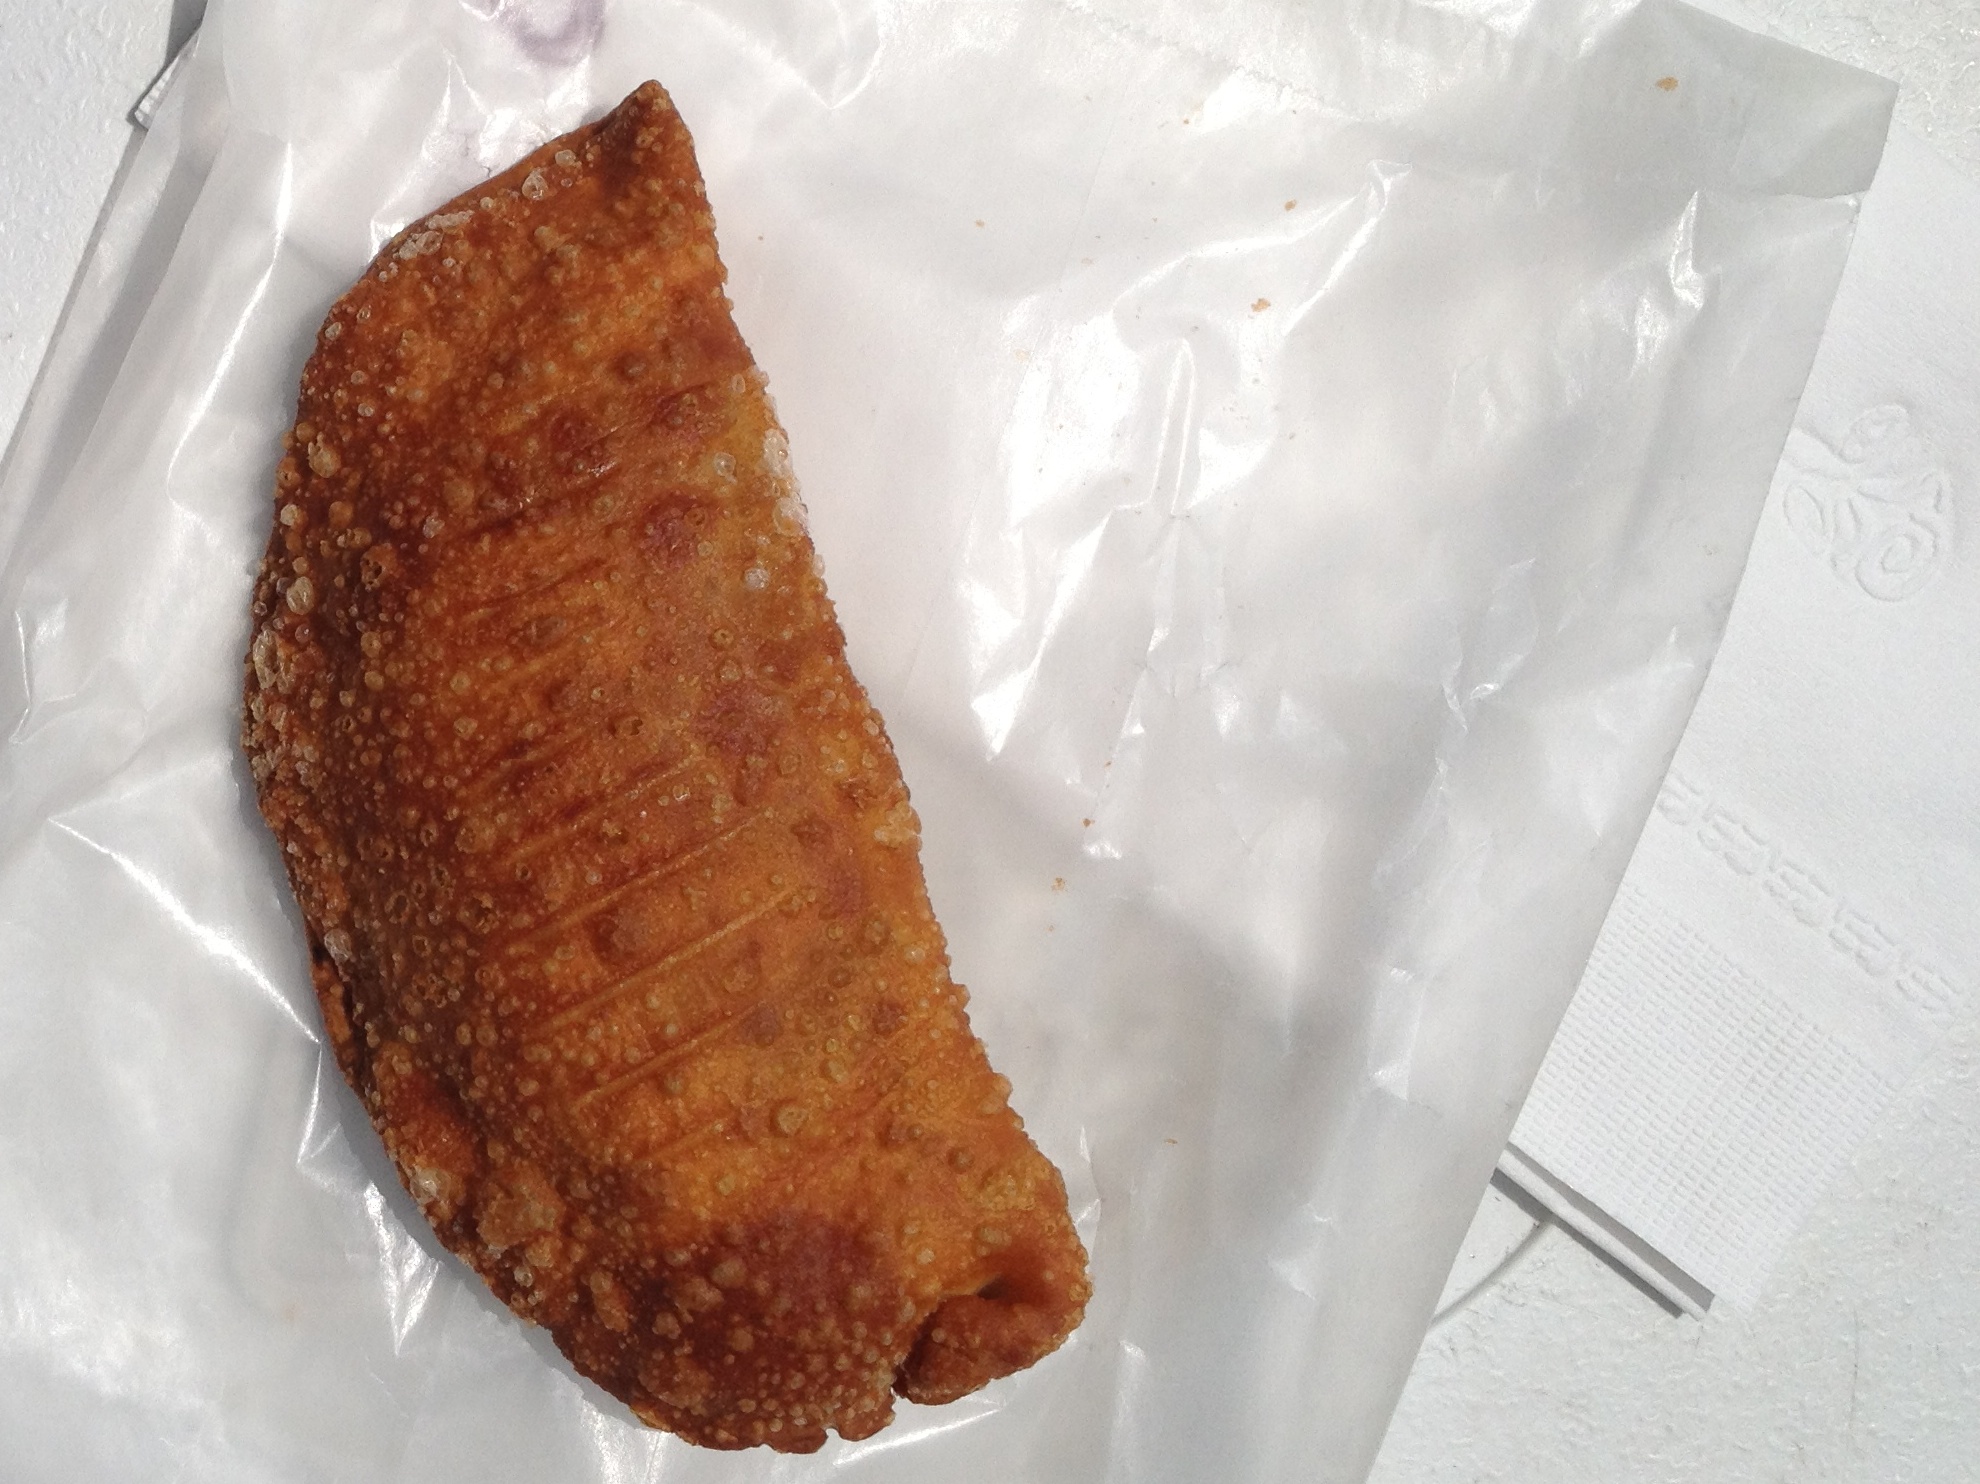
dish, food, fish, dessert, meat, cuisine, fried food